Statesman (automobile)

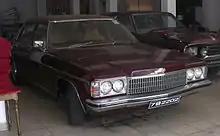
Statesman de Ville (HJ)

Statesman HQ models were marketed in South Africa as the AQ Chevrolet Constantia and the Chevrolet de Ville The Constantia was fitted with a locally assembled five-litre V8 or 4.1-litre inline-six and was considered locally built. The Chevrolet de Ville, however, used an imported 5.7-litre V8 as fitted to the Corvette and was priced 33 percent higher than a comparable Constantia V8.